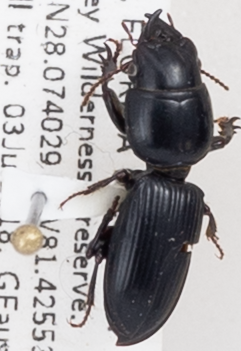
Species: Scarites ocalensis
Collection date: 2018-07-03
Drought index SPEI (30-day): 2.01
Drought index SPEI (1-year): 1.25
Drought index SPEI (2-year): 0.54